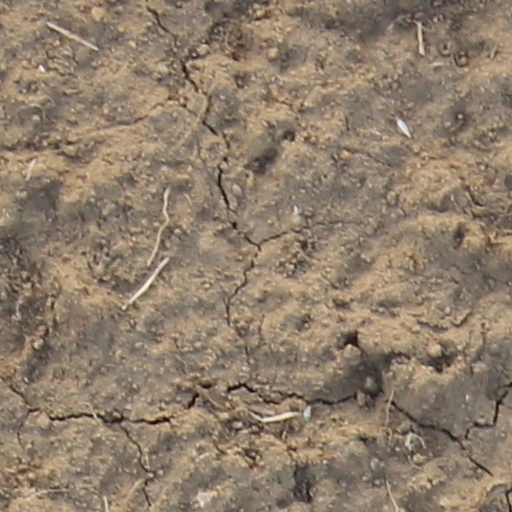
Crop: wheat